Biorefinery

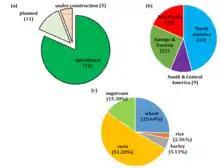
(a) Counts of operational, planned and under-construction cellulosic biorefineries with biochemical conversion technology, (b) global distribution of plants and (c) shares of corn, wheat, rice, barley and sugarcane residues as feedstock as of 2015

Techno-economic assessment (TEA) is a methodology to evaluate whether a technology or process is economically attractive. TEA research has been developed to provide information about the performance of the biorefinery concept in diverse production systems as sugarcane mills, biodiesel production, pulp and paper mills, and the treatment of industrial and municipal solid waste.